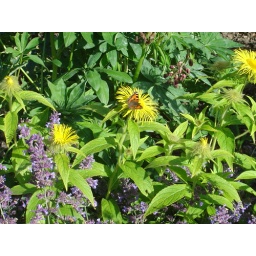
Small Tortoiseshell butterfly on a yellow flower in the grounds of Culzean Castle, South Ayrshire.